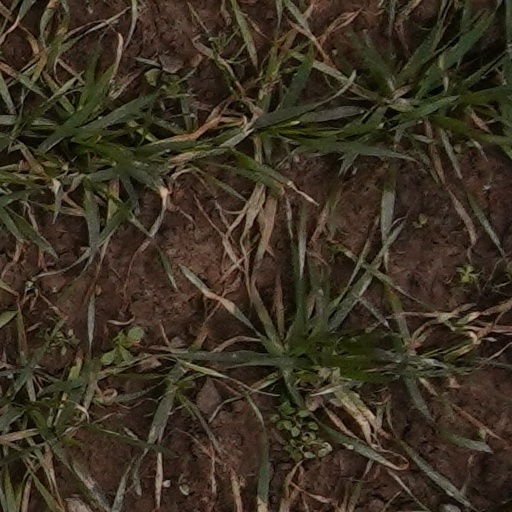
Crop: wheat